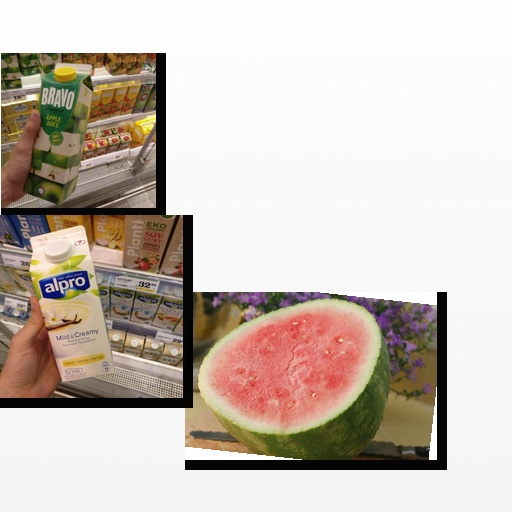
Food items: vanilla_soy_yogurt, watermelon, apple_juice